Spider

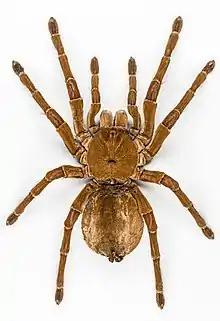
Goliath birdeater ("Theraphosa blondi"), the largest spider by mass

The abdomen has no appendages except those that have been modified to form one to four (usually three) pairs of short, movable spinnerets, which emit silk. Each spinneret has many spigots, each of which is connected to one silk gland. There are at least six types of silk gland, each producing a different type of silk. Spitting spiders also produce silk in modified venom glands.